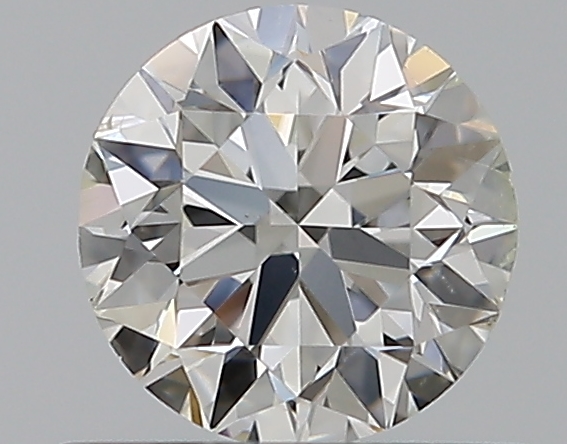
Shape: round
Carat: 0.5
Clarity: SI2
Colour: H
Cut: VG
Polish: EX
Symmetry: VG
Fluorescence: N
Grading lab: GIA
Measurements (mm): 4.92 x 4.99 x 3.19